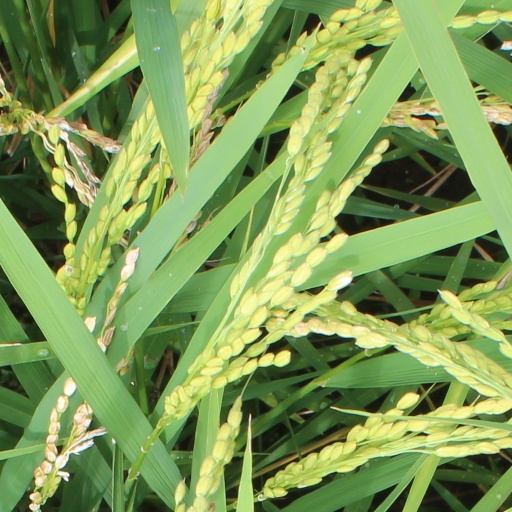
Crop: rice